Describe the emotion expressed in this image:  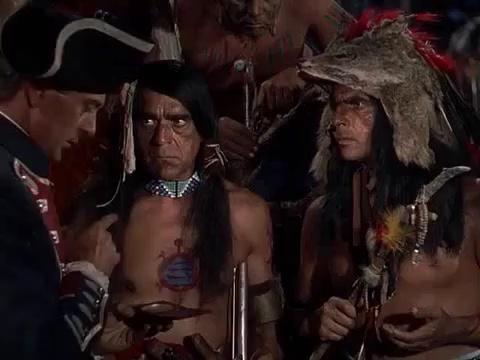
This person displays Suffering, valence and arousal with low intensity.